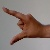
The image shows a hand gesture representing the letter 'Z' in Indian Sign Language.